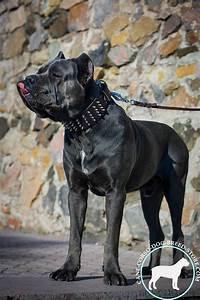
dog